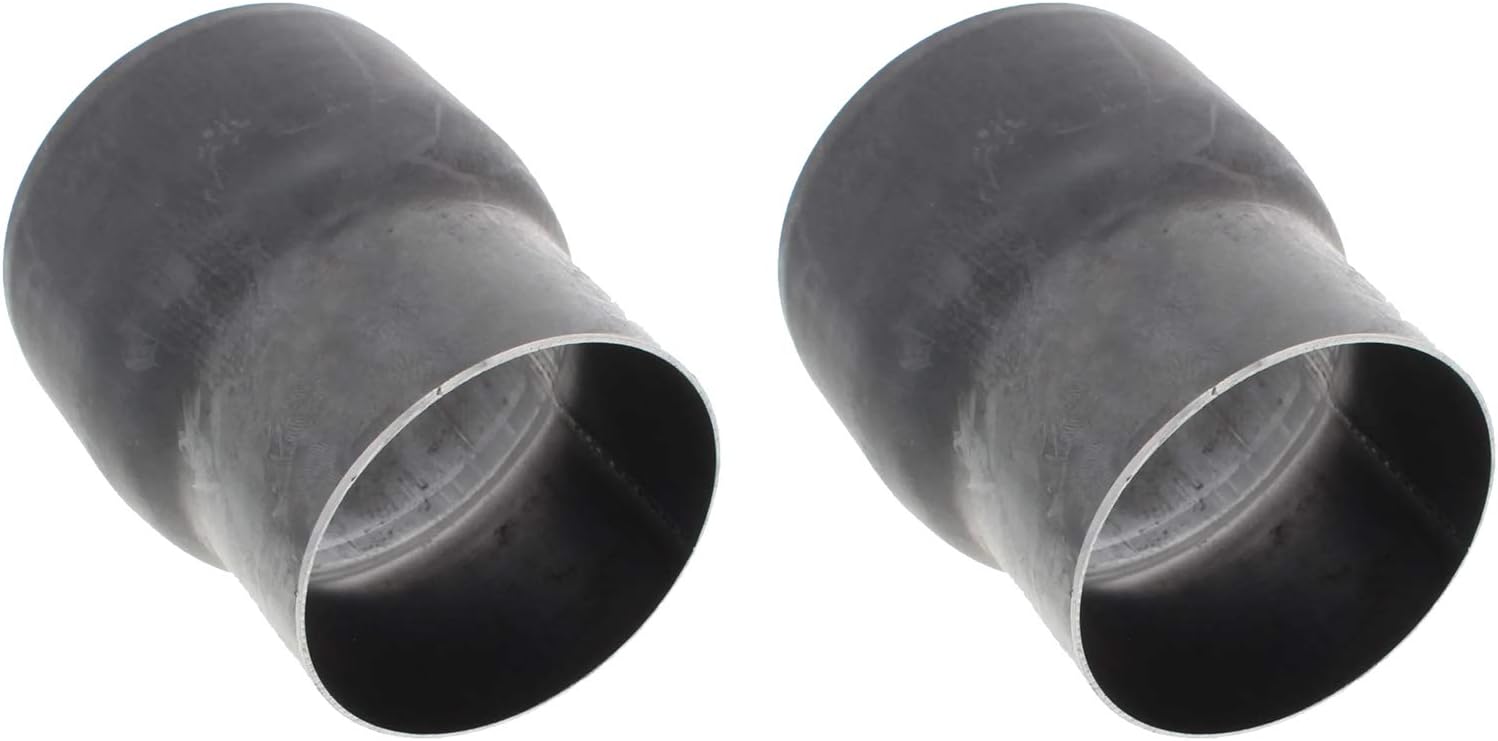
Exhaust Reducer, 3-1/2 Inch I.D. to 3 Inch O.D. - 2 Pack
Category: Automotive
Mild steel exhaust reducer to repair or build your own. 4-1/2” overall length. Swedge for the reduction occurs midway at 2-1/4” Set of 2.
Features: High-quality mild steel | Exhaust reducer to repair or build your own exhaust system | The swedge for the reduction occurs midway at 2-1/4” | 4-1/2” overall length | 3.5" Inside diameter big end, 3" outside diameter small end